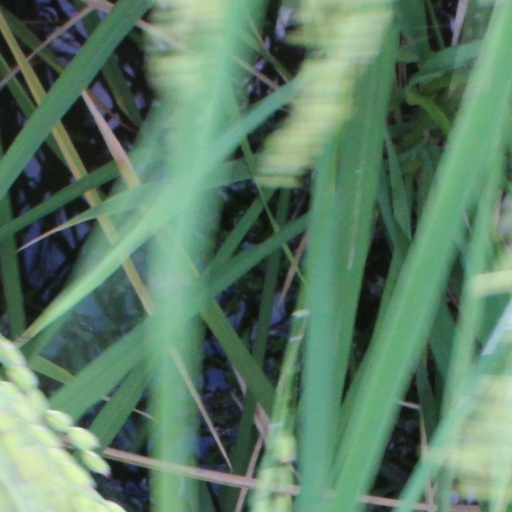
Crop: rice